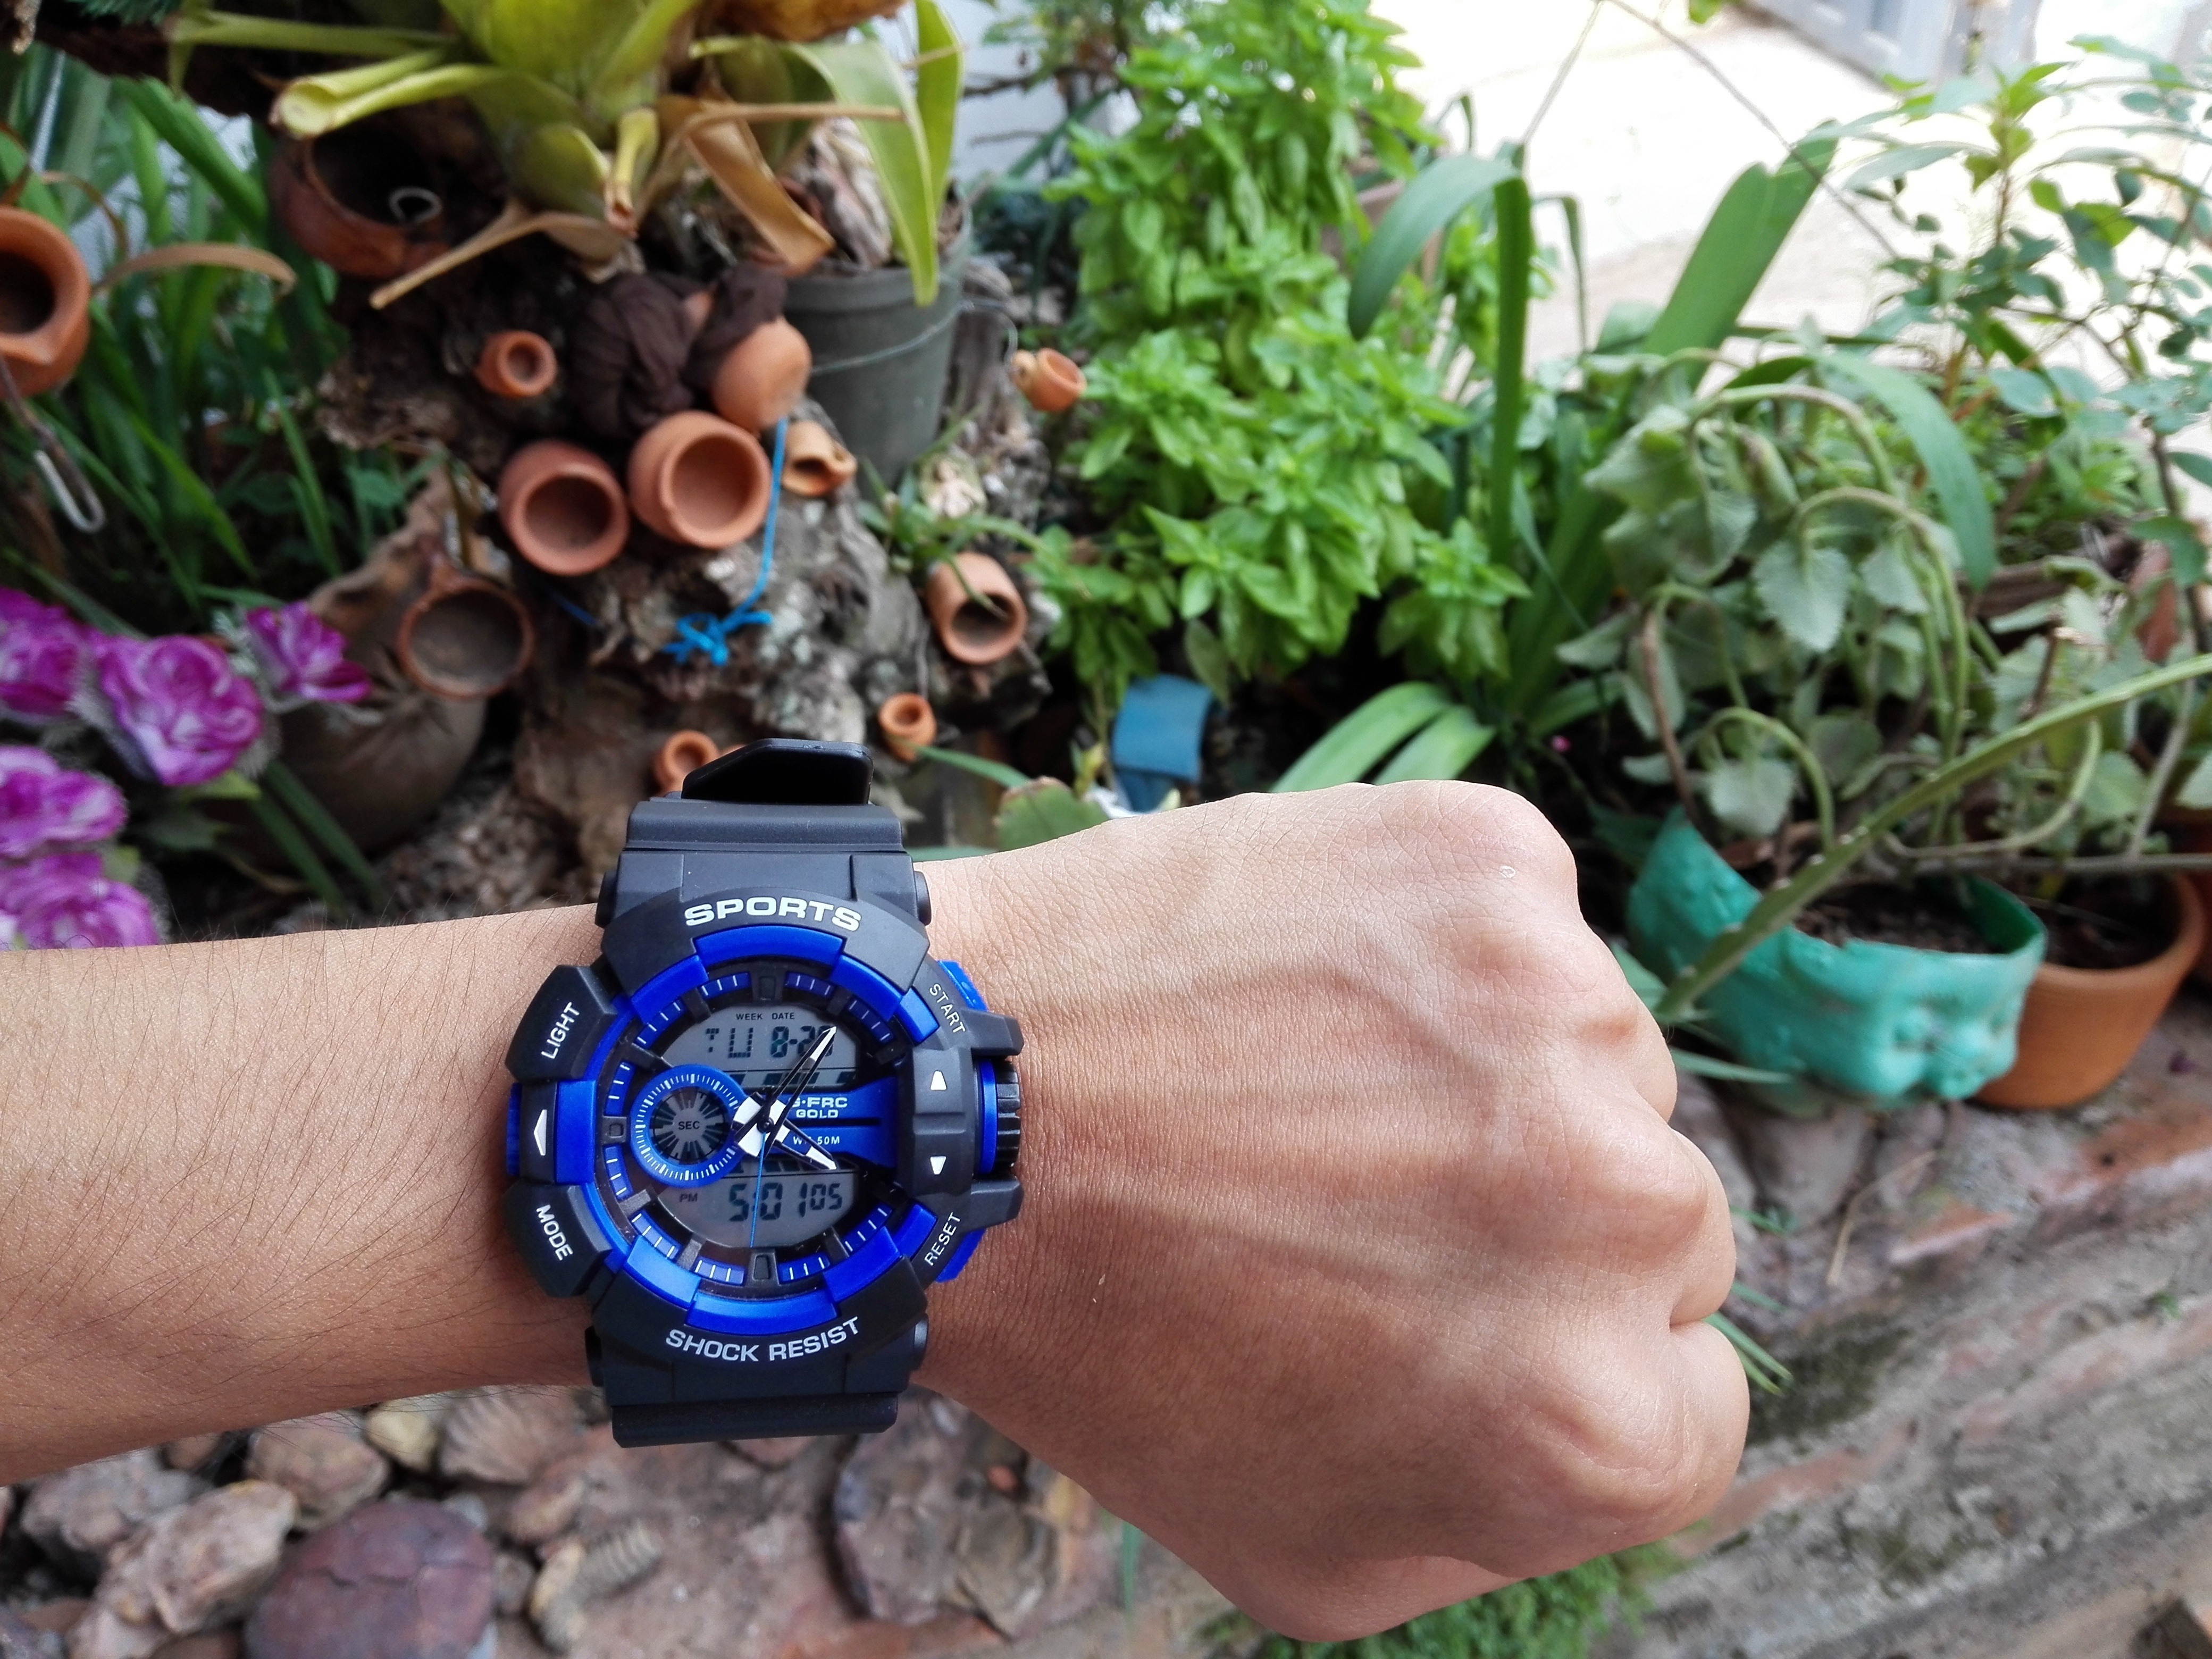
watch, hand, sport, flower, clock, adventure, banner, analog clock, digital clock, sports, ecommerce, g shock, sport watch, digital analog clock, g force, g force watch